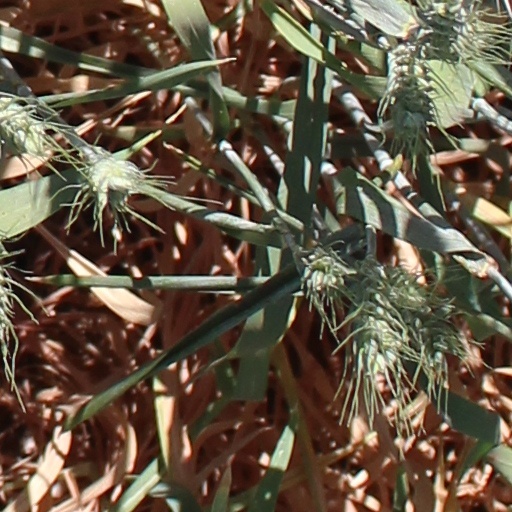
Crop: wheat